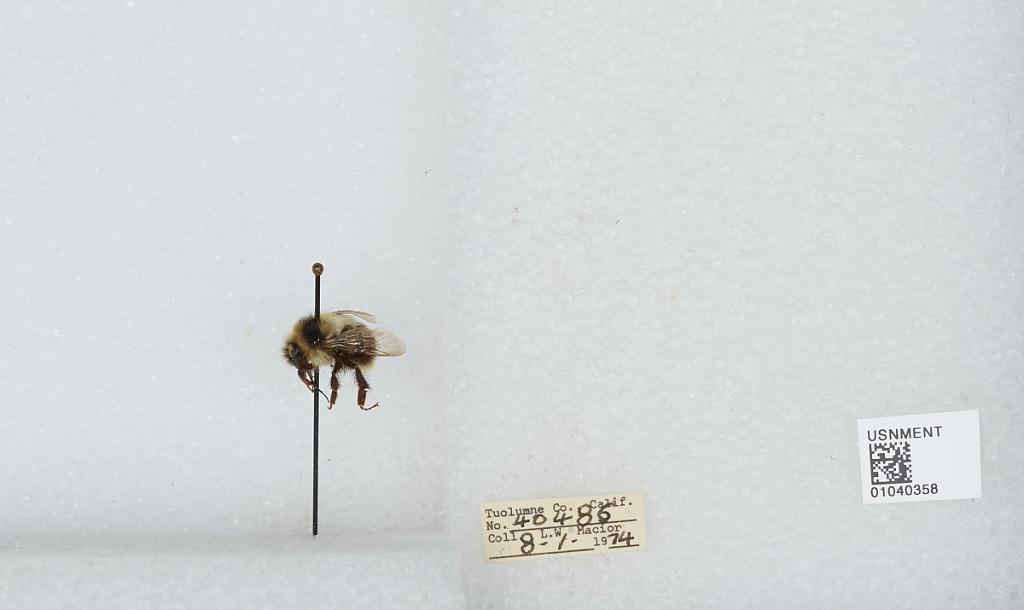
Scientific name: Bombus (Cullumanobombus) rufocinctus Cresson
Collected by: L. Macior
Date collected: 1974-8-1
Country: United States
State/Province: California
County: Tuolumne
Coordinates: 38.02, -119.93